Jersey Shore

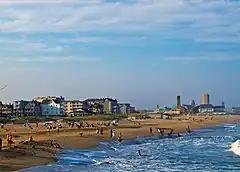
The Jersey Shore in Ocean Grove, with the Asbury Park skyline in the background

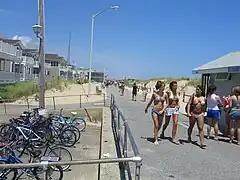
The boardwalk in Manasquan

Oceanport is an upper-middle-class bedroom community located on the Shrewsbury River, between Red Bank and Long Branch. It is the home of Monmouth Park Racetrack, one of the oldest thoroughbred racing tracks in the country.